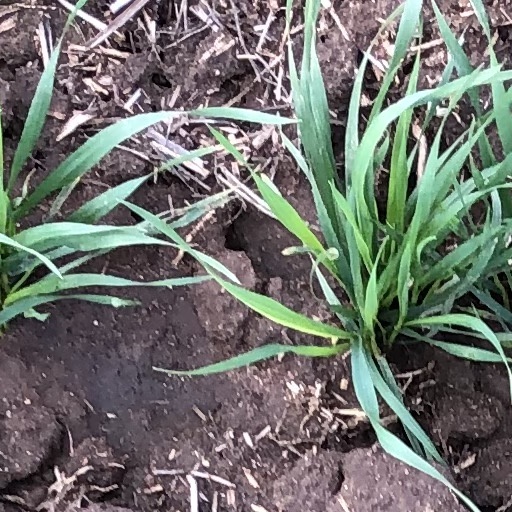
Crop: wheat